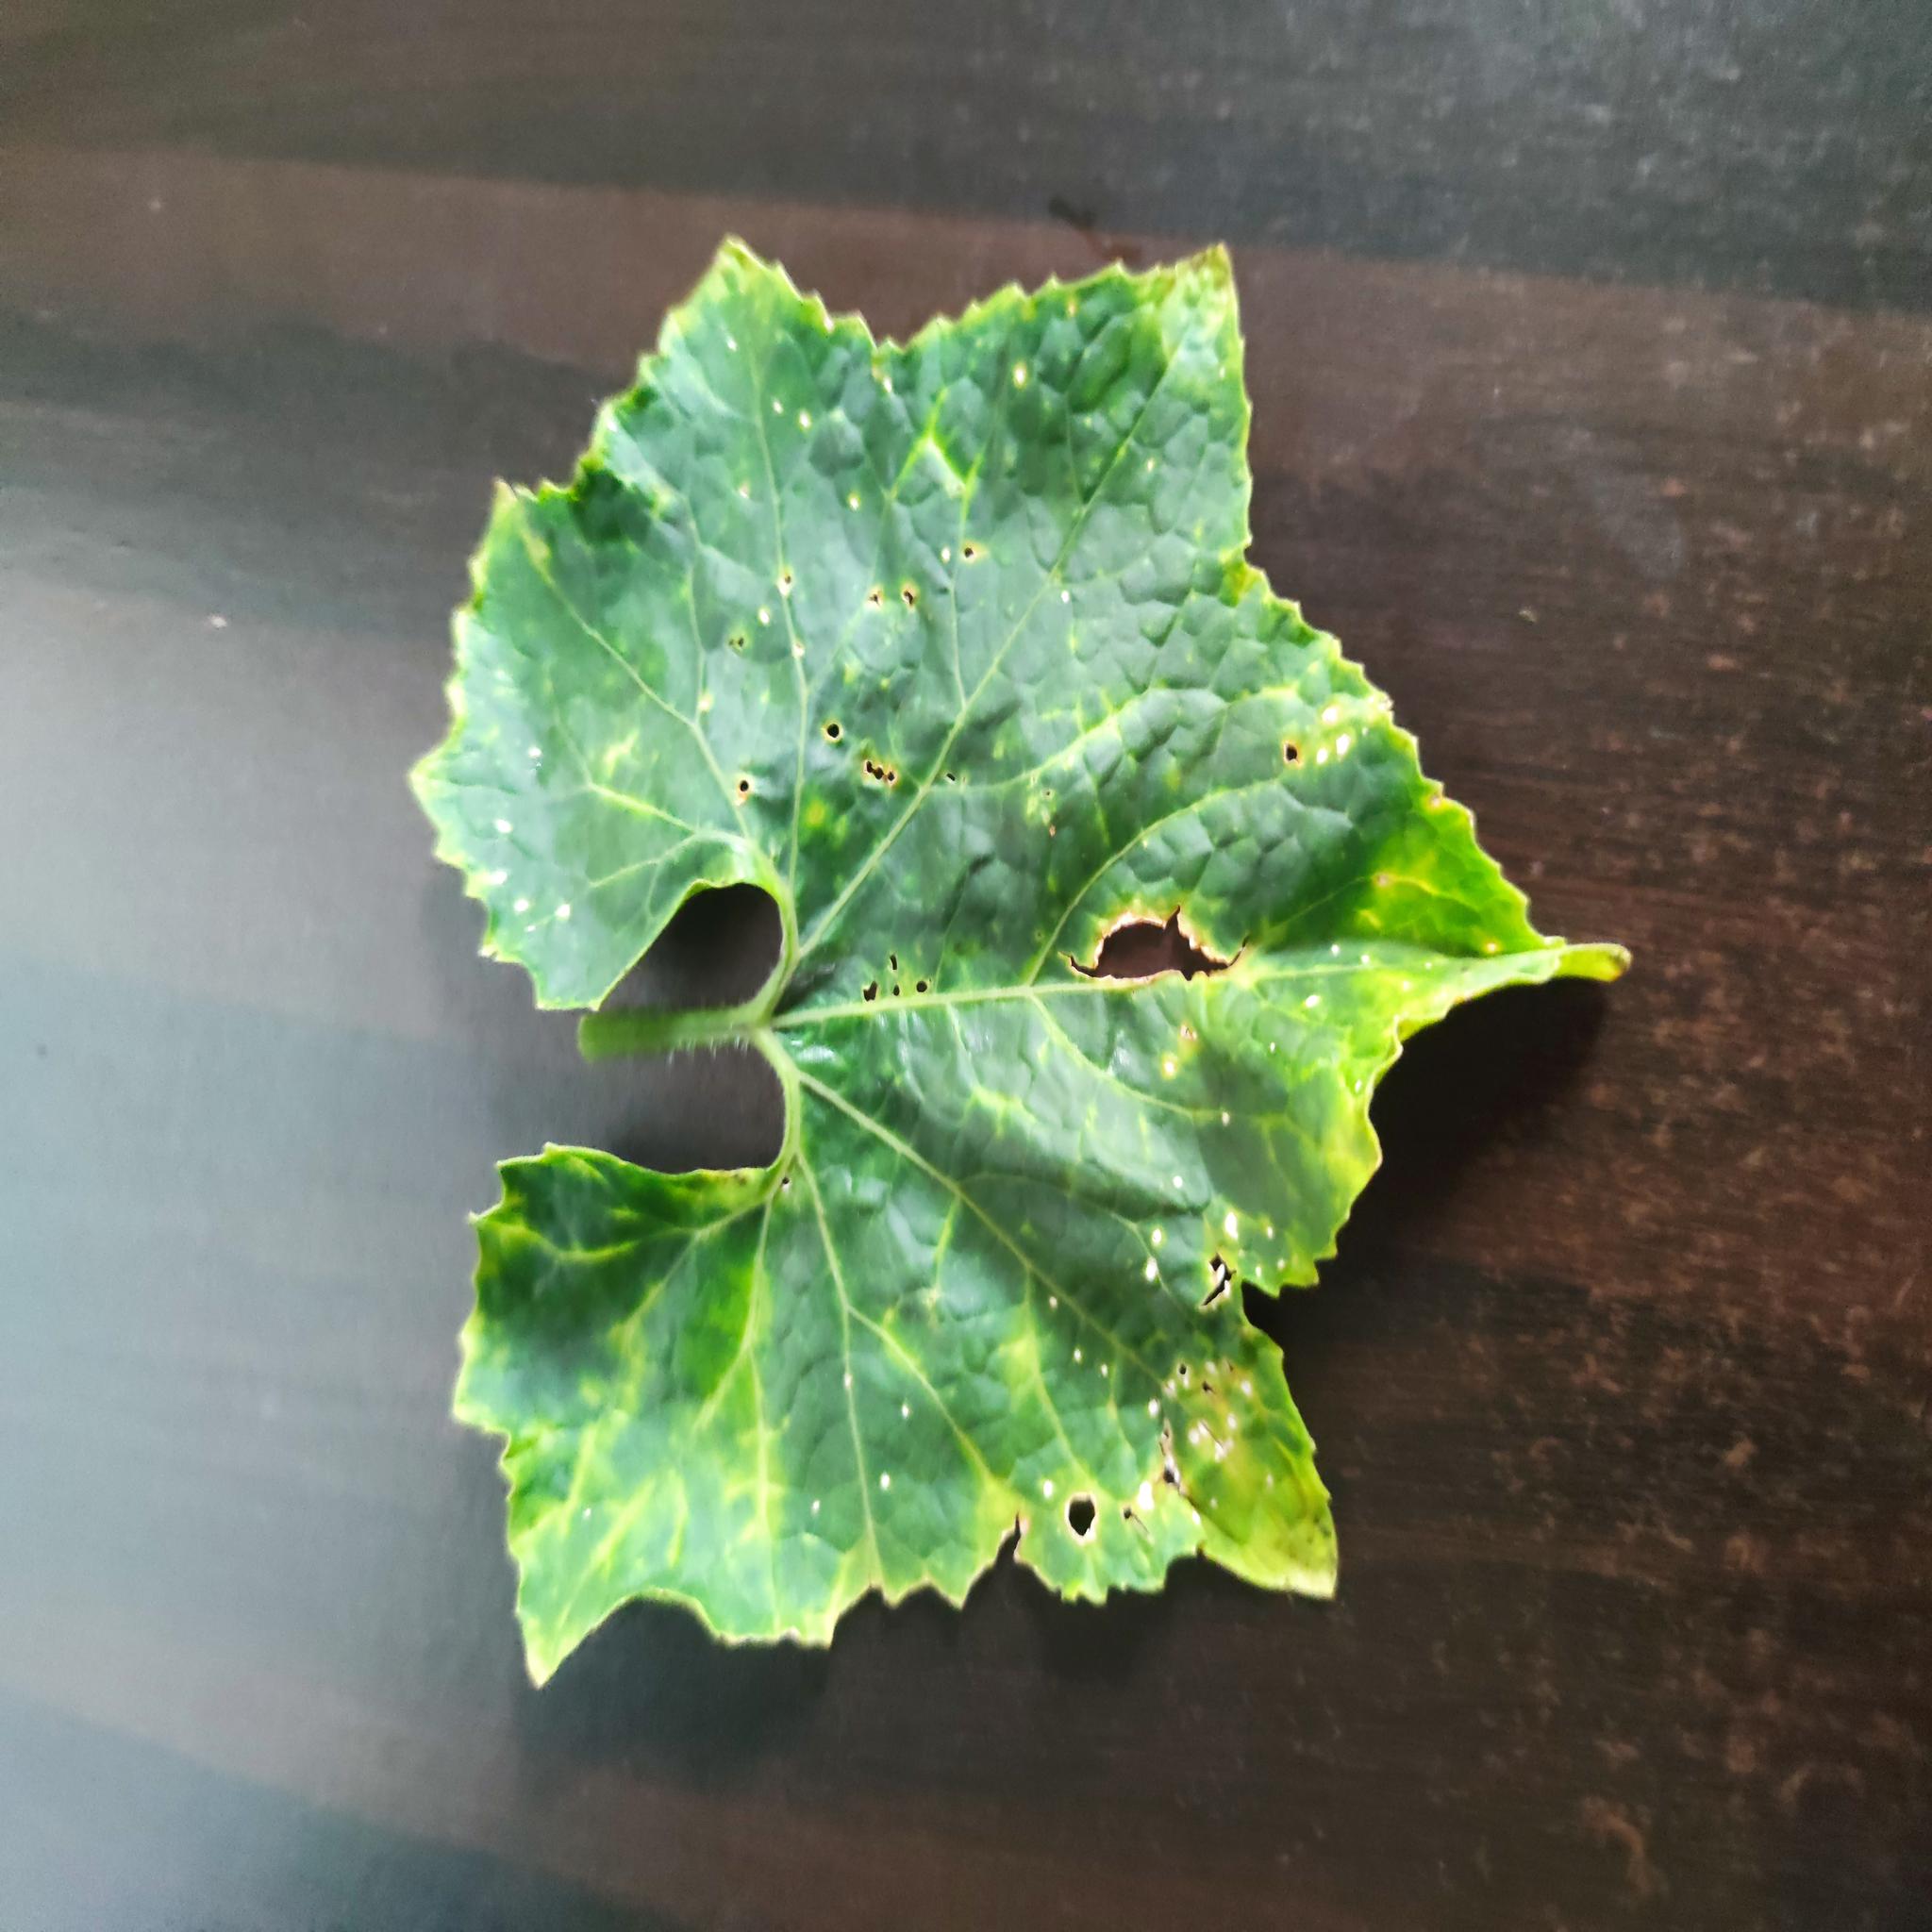
Label: Downy mildew